Italian economic miracle

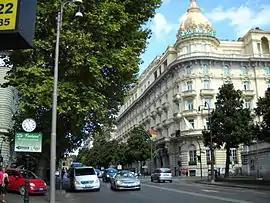
The elegant Via Veneto in Rome, street symbol of the Roman Dolce Vita, the film that represented the hyperactive lifestyle of Italy in those years

The above-mentioned highly favorable historical backgrounds, combined with the presence of a large and cheap stock of labour force, laid the foundations of a spectacular economic growth. The boom lasted almost uninterrupted until the "Hot Autumn's" massive strikes and social unrest of 1969–1970, which combined with the later 1973 oil crisis, gradually cooled the economy, which has never returned to its heady post-war growth rates. The Italian economy experienced an average rate of growth of GDP of 5.8% per year between 1951 and 1963, and 5.0% per year between 1964 and 1973. Italian rates of growth were second only, but very close, to the West German rates, in Europe, and among the OEEC countries only Japan had been doing better. In 1963, US President John F. Kennedy personally praised Italy's extraordinary economic growth at an official dinner with Italian President Antonio Segni in Rome, stating that "the growth of [...] nation's economy, industry, and living standards in the postwar years has truly been phenomenal. A nation once literally in ruins, beset by heavy unemployment and inflation, has expanded its output and assets, stabilized its costs and currency, and created new jobs and new industries at a rate unmatched in the Western world".